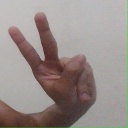
अक्षर: ऐ